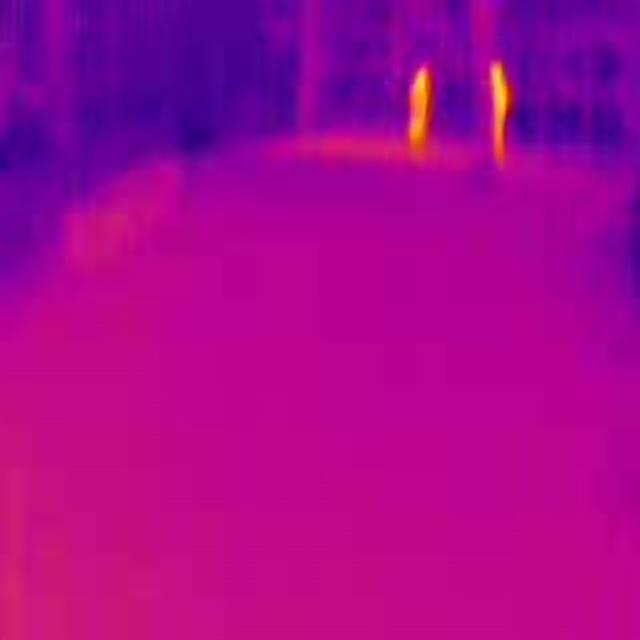
Detected objects:
label: person
label: person